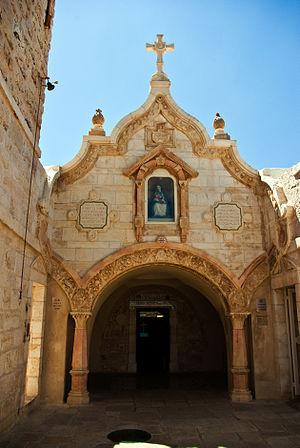
Les catholiques franciscaines Lait Grotte Chapelle de Bethléem Polski: Grota Mleczna, kaplica i klasztor franciszkański w Betlejem, sanktuarium maryjne
La Grotte du Lait, en latin Crypta lactea ou Cyptea lactationis, en arabe Meharet-es Sitti, Magharât-as–Saiyidah, غارةآلسثئ, appelée aussi « Grotte de la Vierge » ou encore jadis « église Saint-Nicolas » du nom de la chapelle au-dessus anciennement un monastère tenu par des Orthodoxes grecs se trouve hors de la ville de Bethléem, non loin de l'église de la Nativité en Palestine.